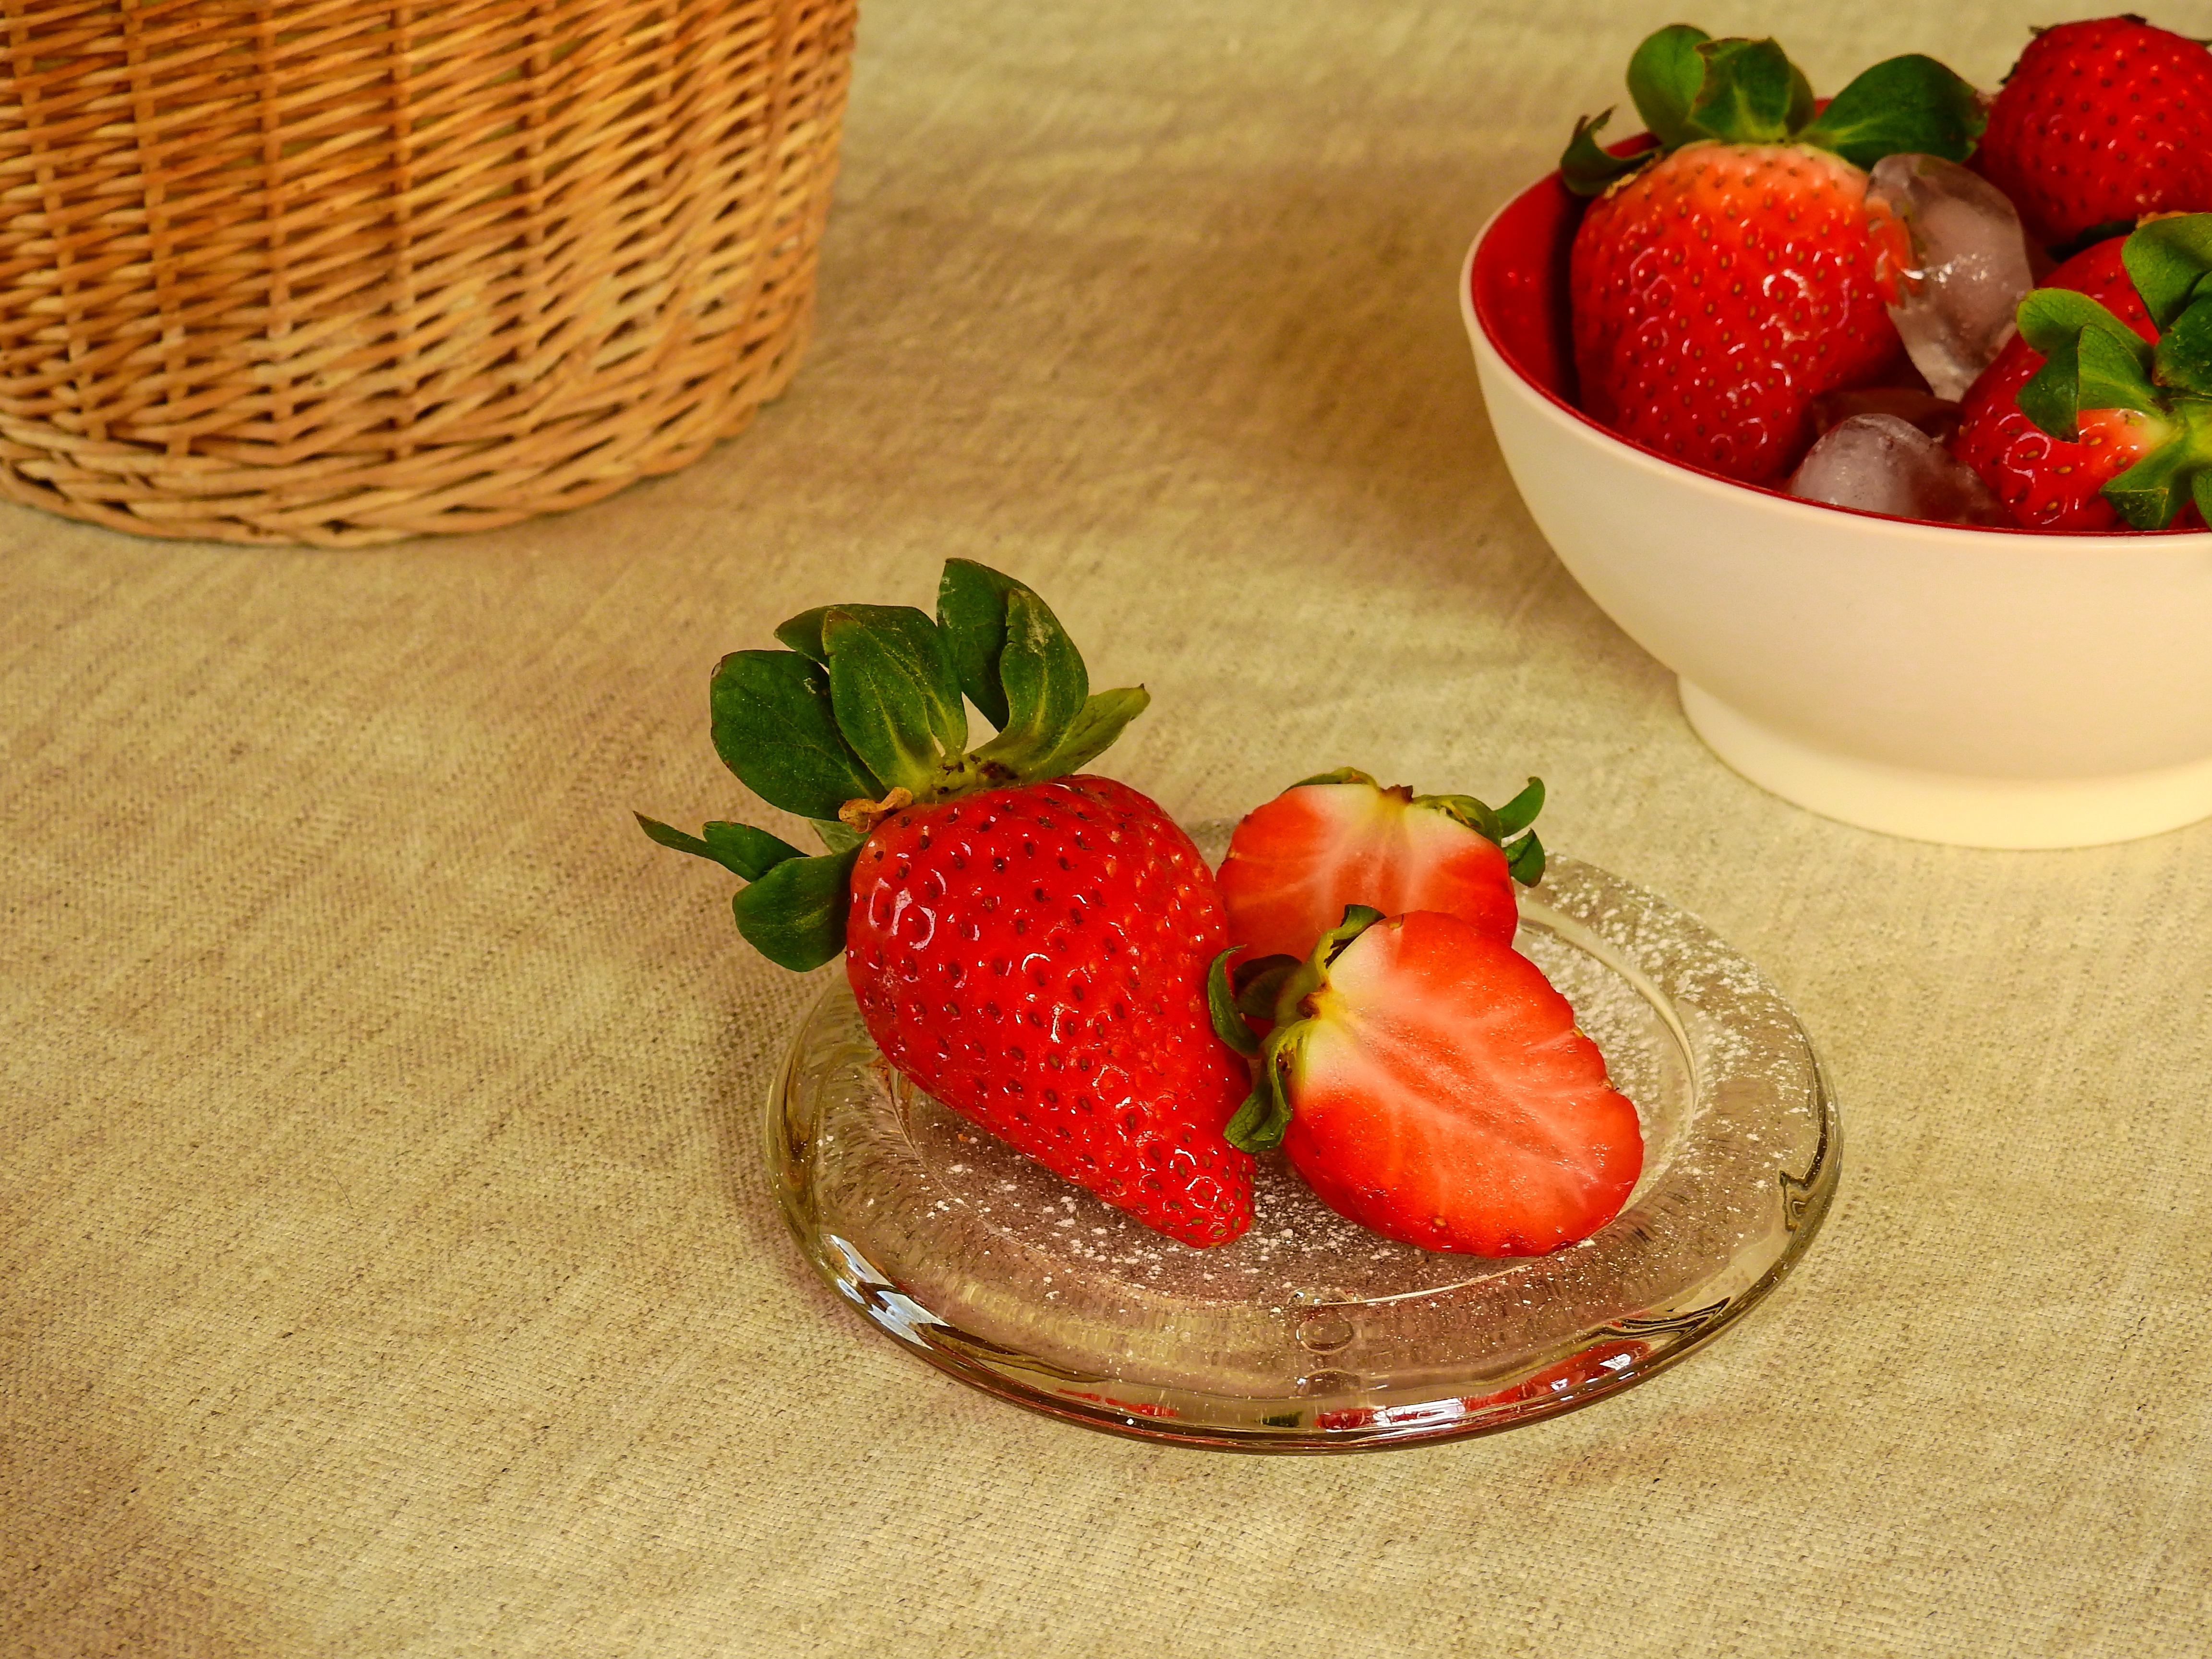
plant, fruit, dish, meal, food, produce, breakfast, dessert, eat, delicious, strawberry, berries, fruits, strawberries, dine